Hydrogenase

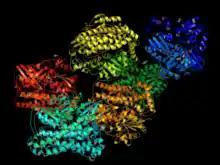
Crystal structure of [NiFe] hydrogenase

The [NiFe] hydrogenases are heterodimeric proteins consisting of small (S) and large (L) subunits. The small subunit contains three iron-sulfur clusters while the large subunit contains the active site, a nickel-iron centre which is connected to the solvent by a molecular tunnel. In some [NiFe] hydrogenases, one of the Ni-bound cysteine residues is replaced by selenocysteine. On the basis of sequence similarity, however, the [NiFe] and [NiFeSe] hydrogenases should be considered a single superfamily.